Cessna 172

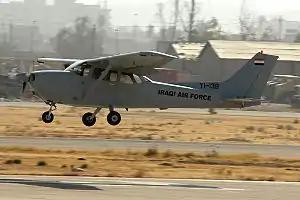
Iraqi Air Force Cessna 172 lands at Kirkuk Air Base.

The Cessna 172S was introduced in 1998 and is powered by a Lycoming IO-360-L2A producing . The maximum engine rpm was increased from 2,400 rpm to 2,700 rpm resulting in a increase over the "R" model. As a result, the maximum takeoff weight was increased to . This model is marketed under the name Skyhawk SP, although the Type Certification data sheet specifies it is a 172S.